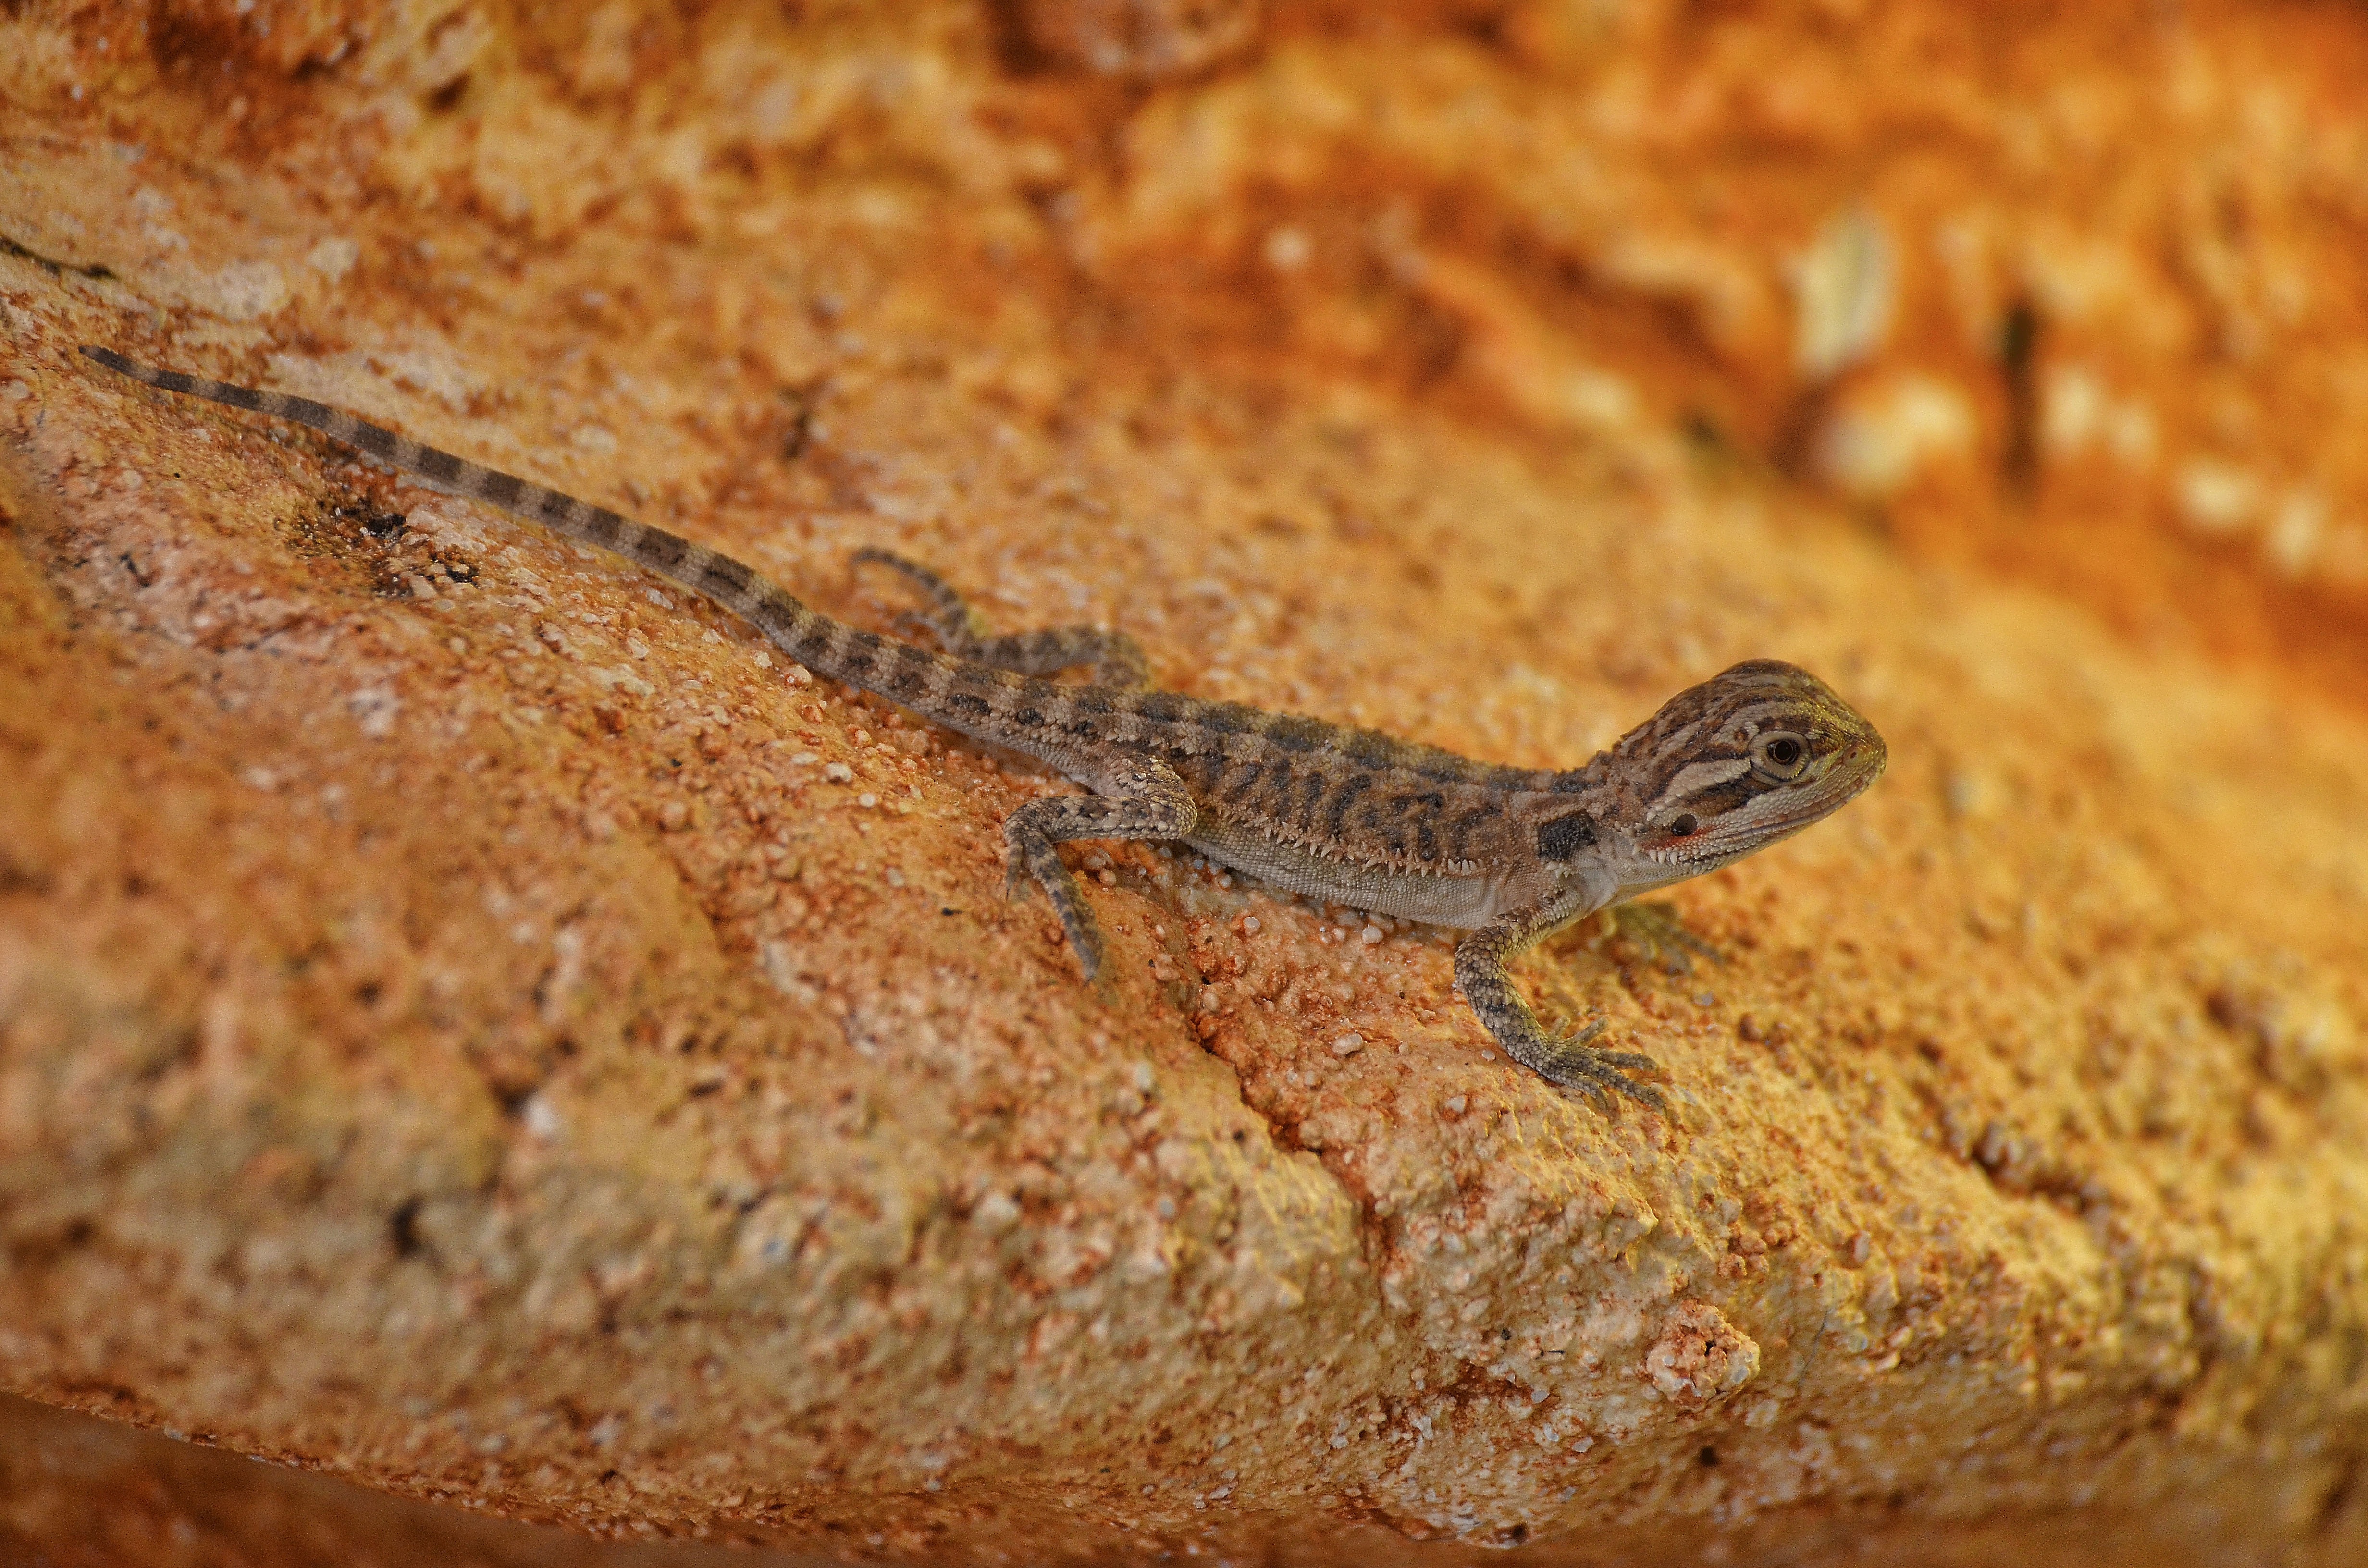
bearded dragon, young animal, pogona, cold blooded animals, baby, reptile, terrarium, small